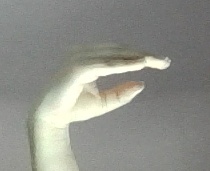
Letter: jeem